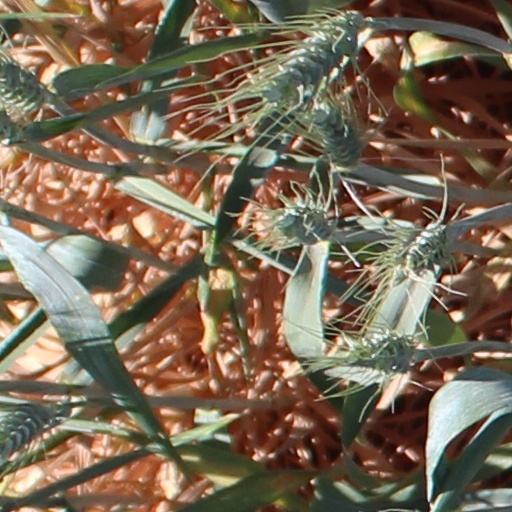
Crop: wheat